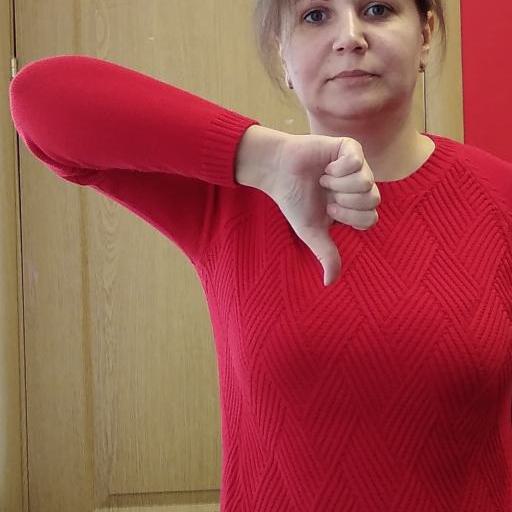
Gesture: dislike